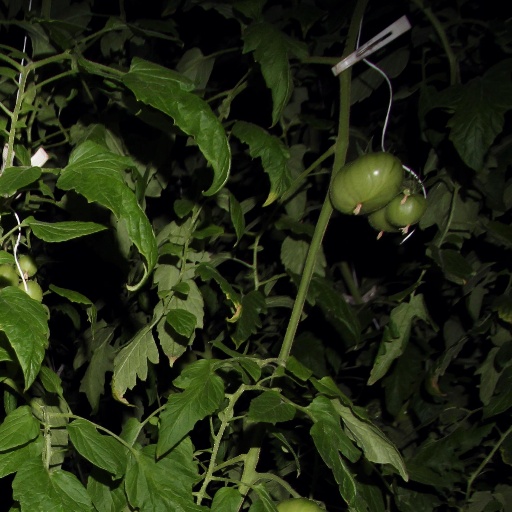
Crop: tomato